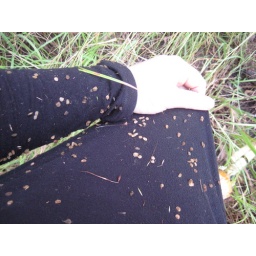
My shirt after a day in the forest